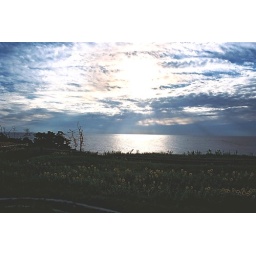
Sunflowers in Twilight of Sado island. That clouds in the 5 o'clock sky and crowd of flowrs were really impressive.